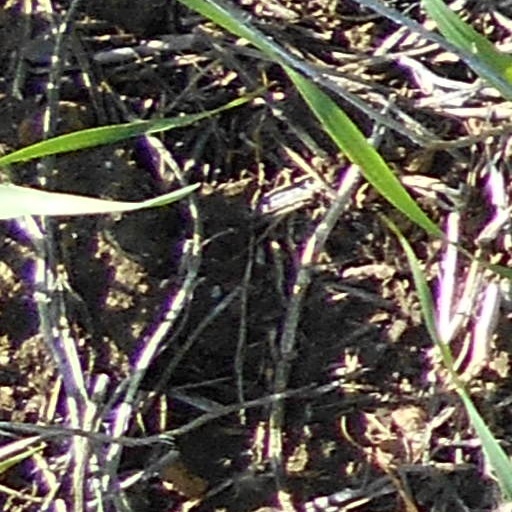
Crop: wheat